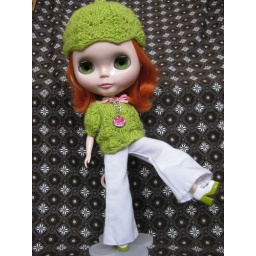
Dress and hat by Nietje and shoes from Peet! Necklace made by me.